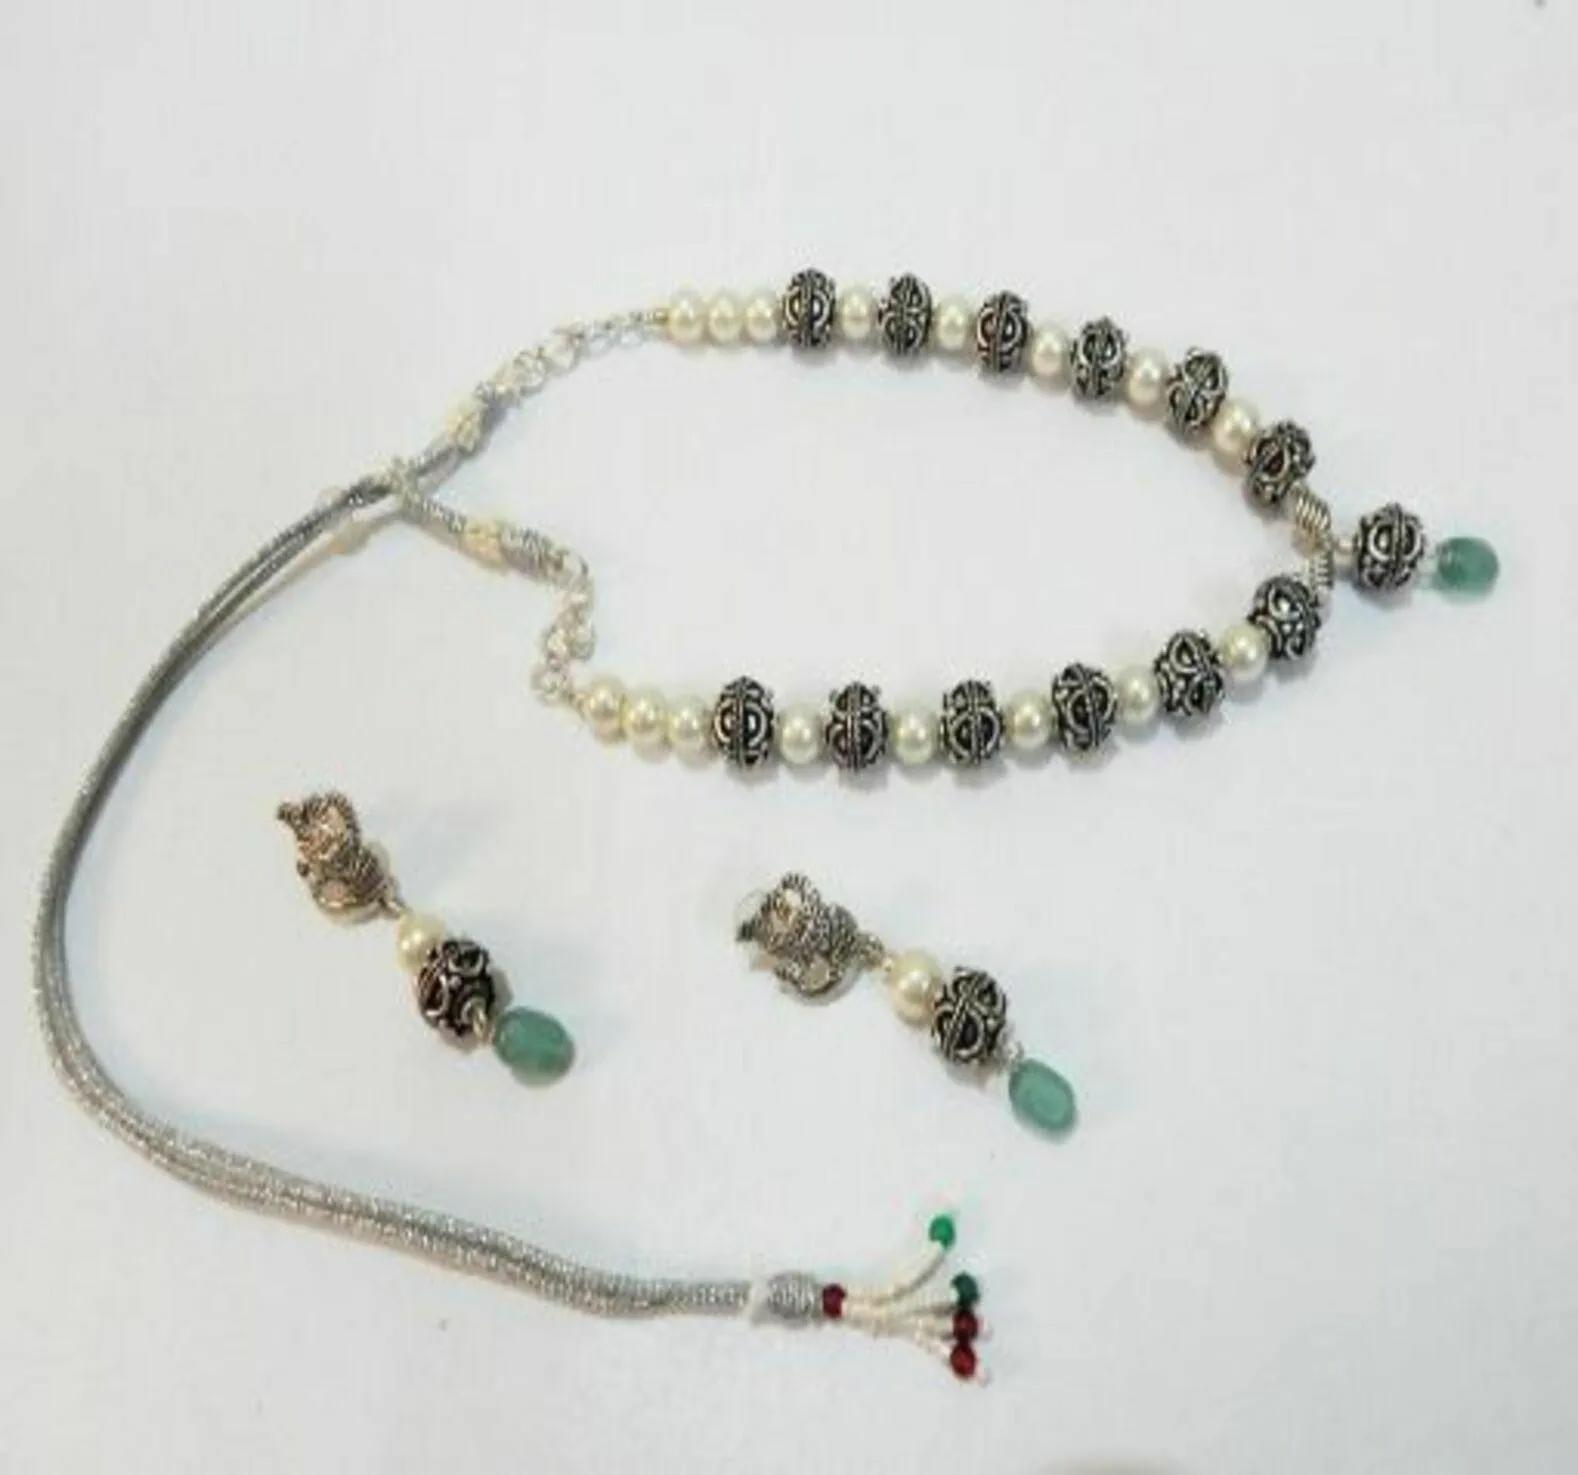
JAYA VISION ENTERPRISES Metal Beads & Synthetic Pearl Fancy Necklace-tg15
Type: Necklaces
Brand: JAYA VISION ENTERPRISES
Price: Rs. 540
JAYA VISION ENTERPRISES Metal Beads & Synthetic Pearl Fancy Necklace-tg15